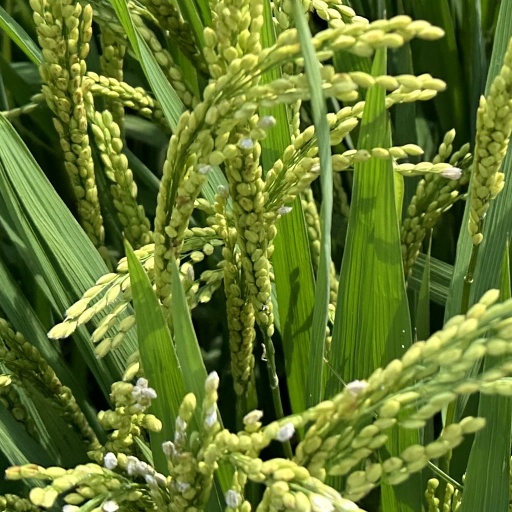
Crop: rice